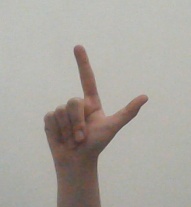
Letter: laam